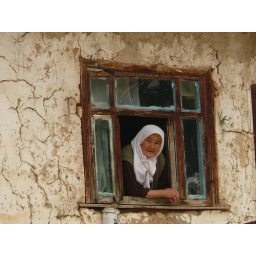
peekaboo. liked the wall cracks window placement in this one